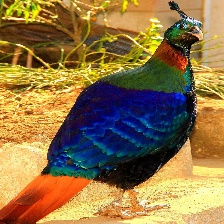
Species: HIMALAYAN MONAL
Scientific name: LOPHOPHORUS IMPEJANUS